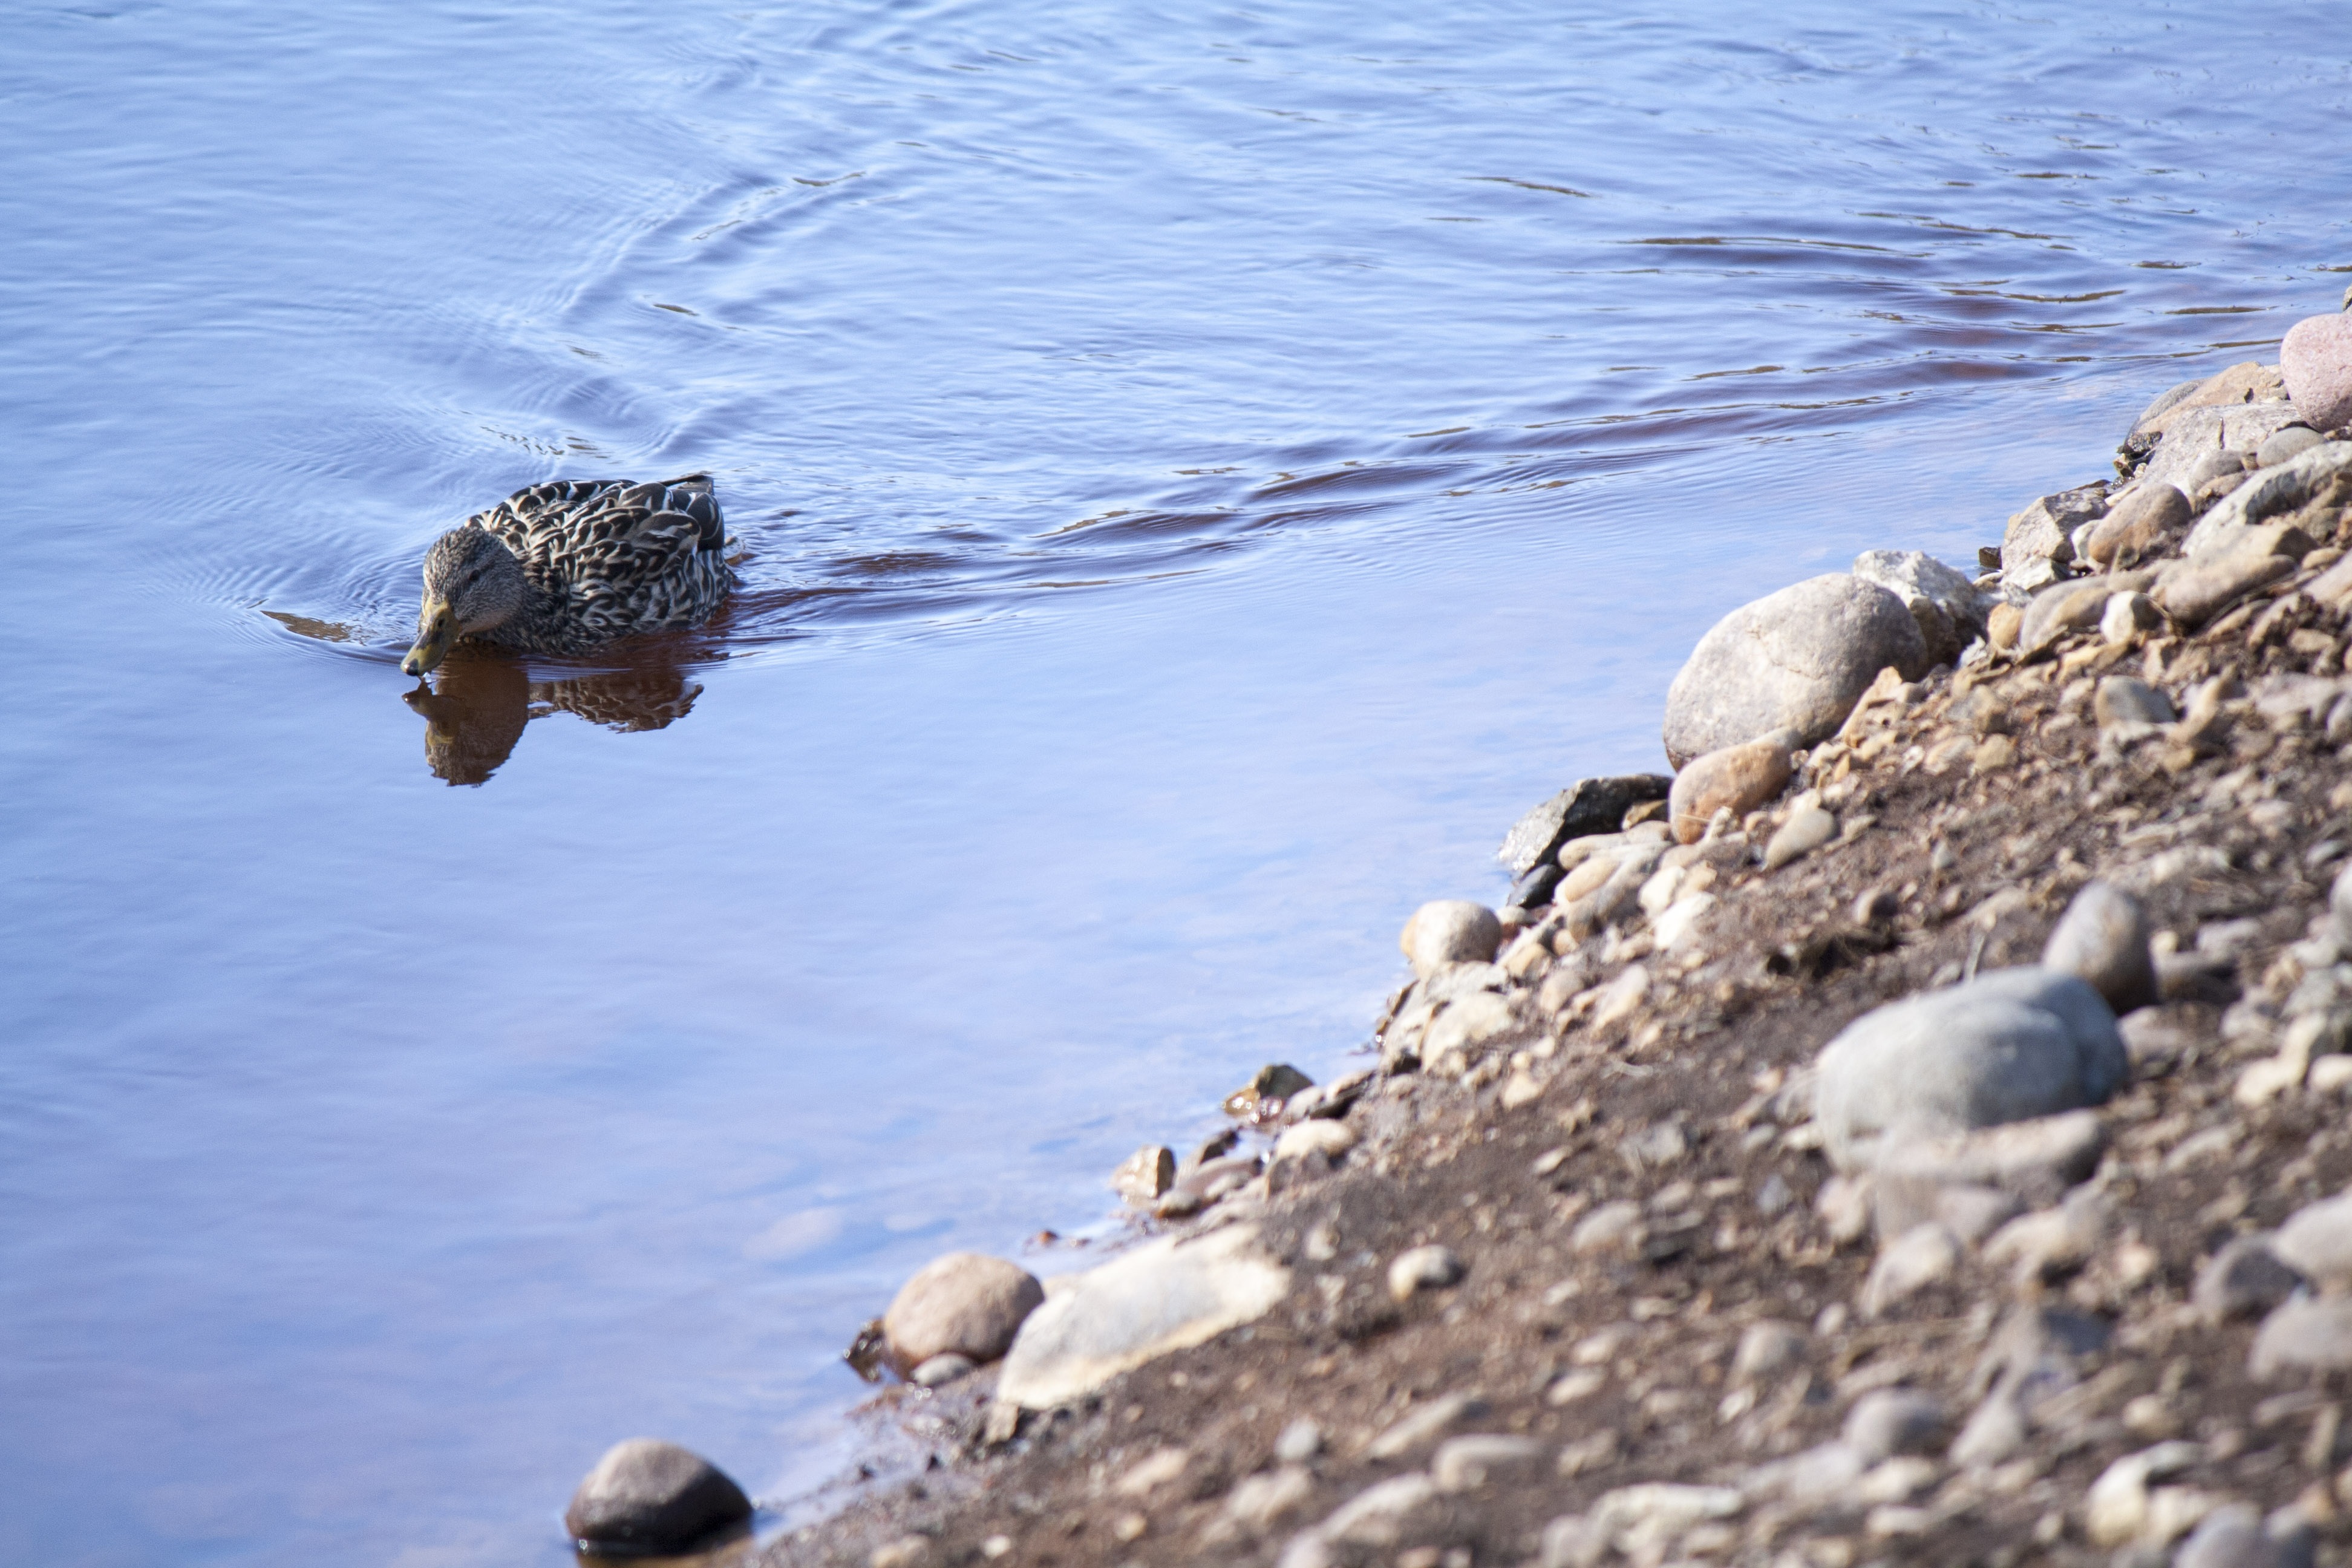
sea, water, nature, bird, lake, summer, wildlife, wild, turtle, sea turtle, reptile, fauna, duck, vertebrate, mallard